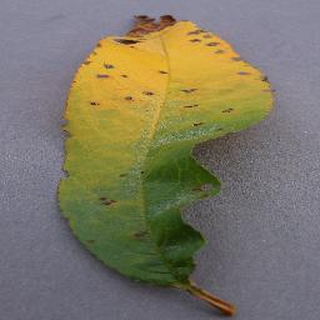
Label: peach_bacterial_spot